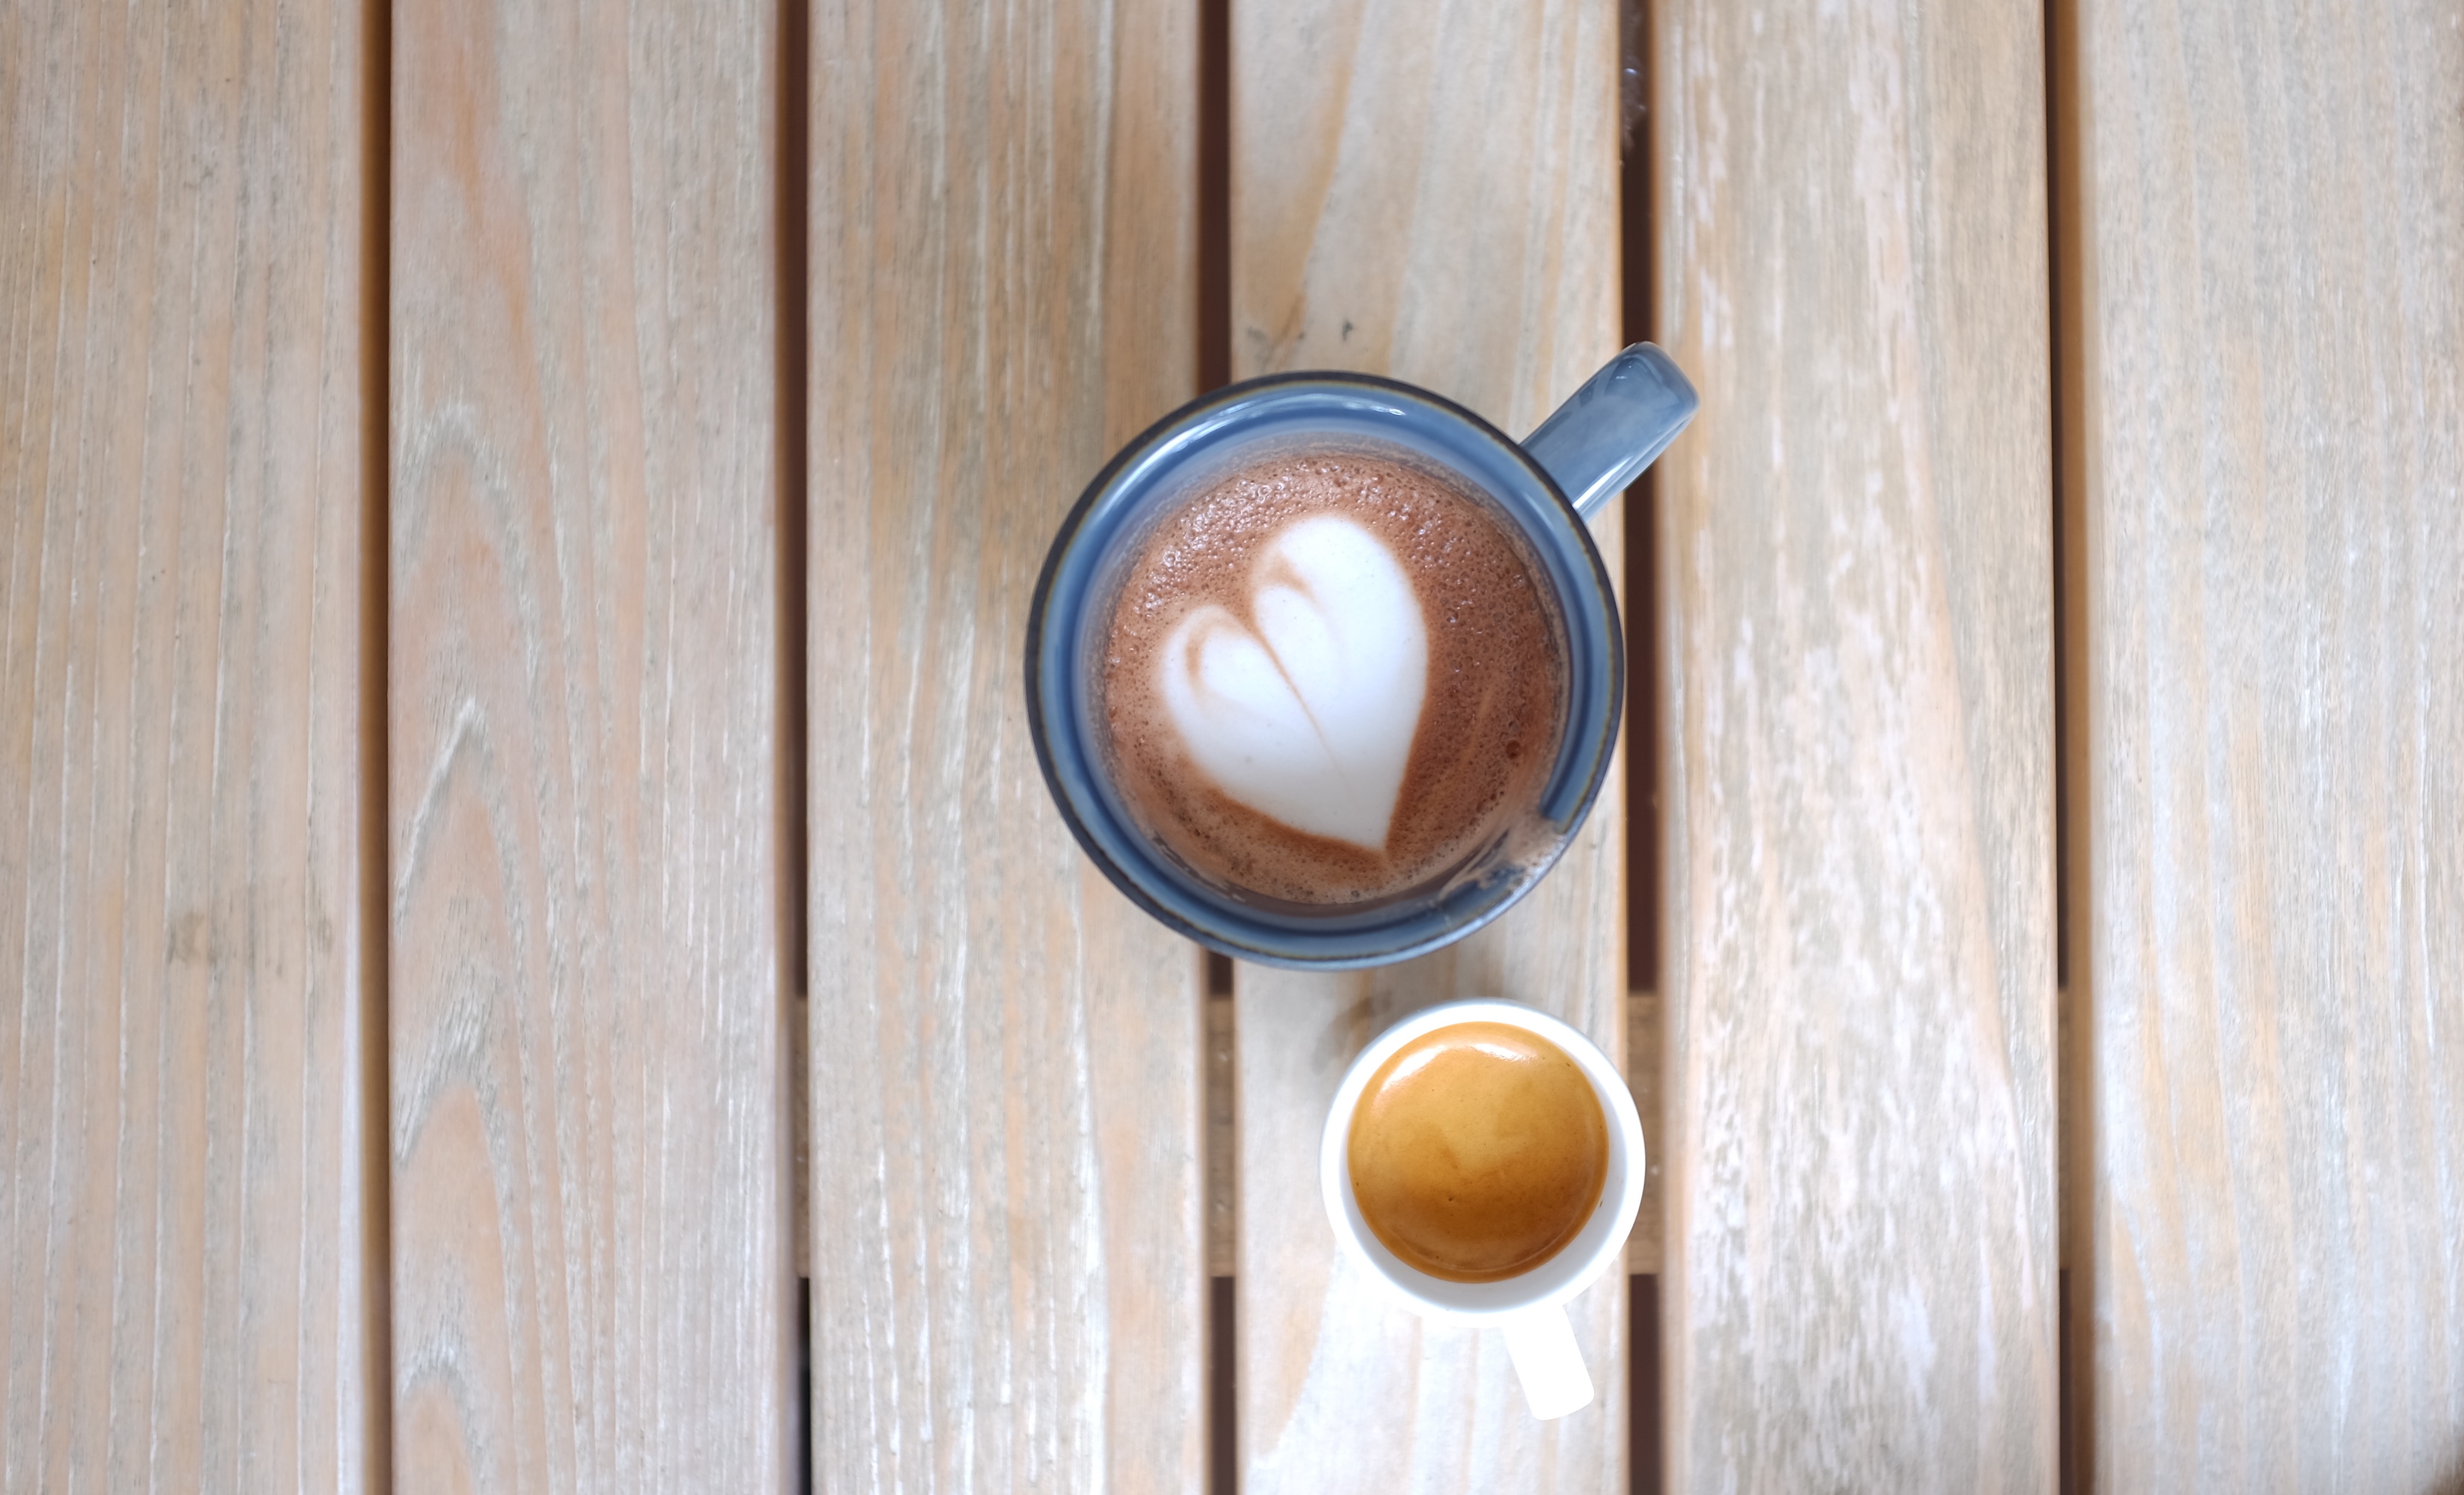
wood, lighting, eye, man made object